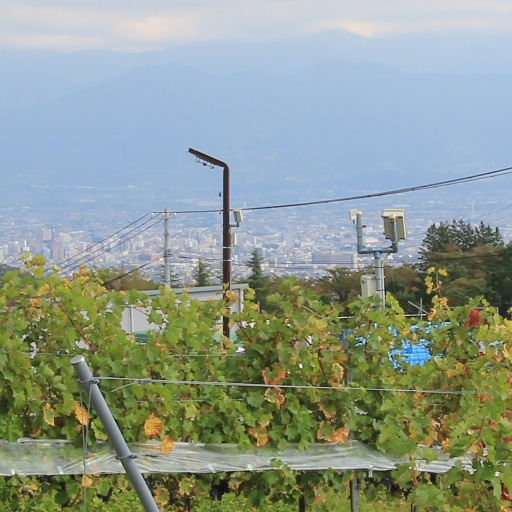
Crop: grape